Oakeley quarry

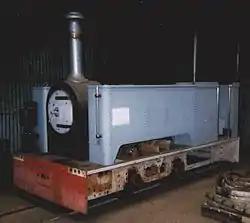
Ex-Oakeley locomotive "Diana" under restoration at Alan Keef in 1999

The Oakeley quarries were avid users of technology, allowing them to reduce their costs and increase their production. In 1856 they began to light the quarry using piped gas. A large steam-driven cutting mill was opened around 1860. Nathaniel Mathew, the owner of Middle Quarry pioneered the use of mechanical slate dressing tools at his mill. Mathew invented a slate dressing machine that carries his name.